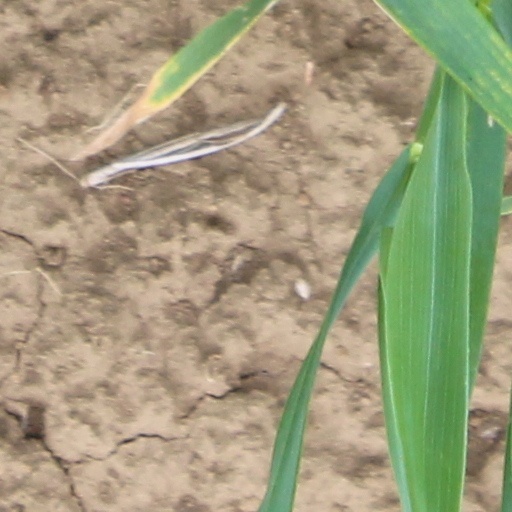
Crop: wheat